Cross of the Resistance Volunteer Combatant

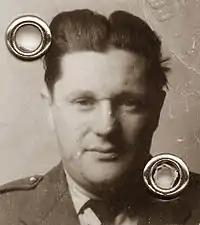
Resistance leader Roger Taillefer, a recipient of the Cross of the Resistance Volunteer Combatant

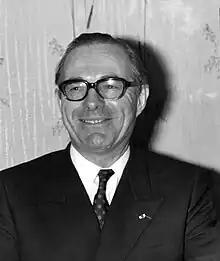
Resistance fighter Paul Rivière, a recipient of the Cross of the Resistance Volunteer Combatant

The Cross of the Resistance Volunteer Combatant is a French decoration that recognizes, as its name implies, those who fought in one of the resistance groups, or who were deported or interned for acts of resistance, or who were killed or injured while taking parts in acts of resistance against the German occupation forces during World War II. This award was created by a special law in 1954 and awarded to those who had been designated and issued cards certifying them as voluntary resistance fighters.